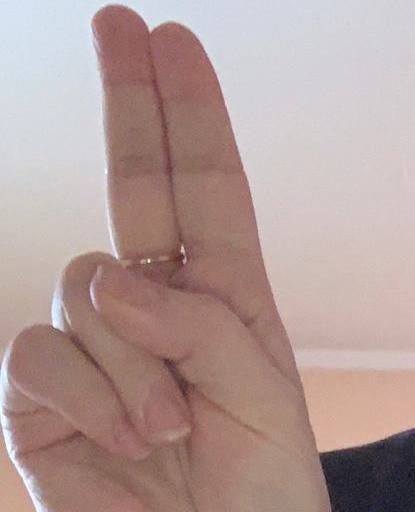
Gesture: two_up